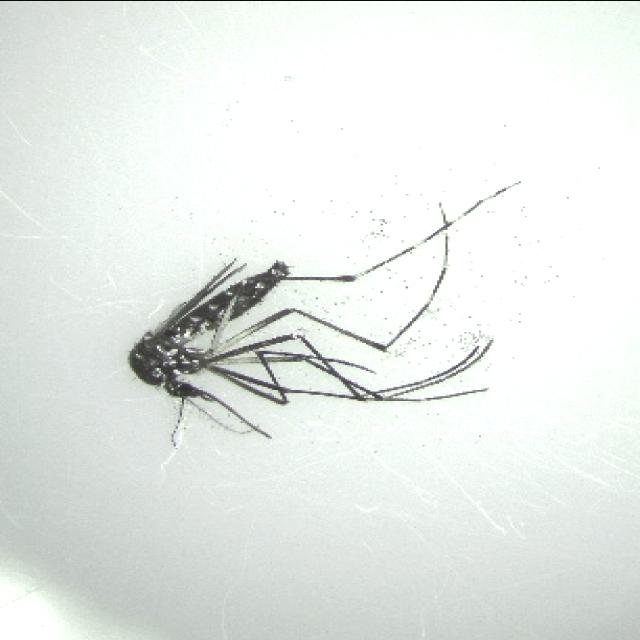
Species: aedes_albopictus